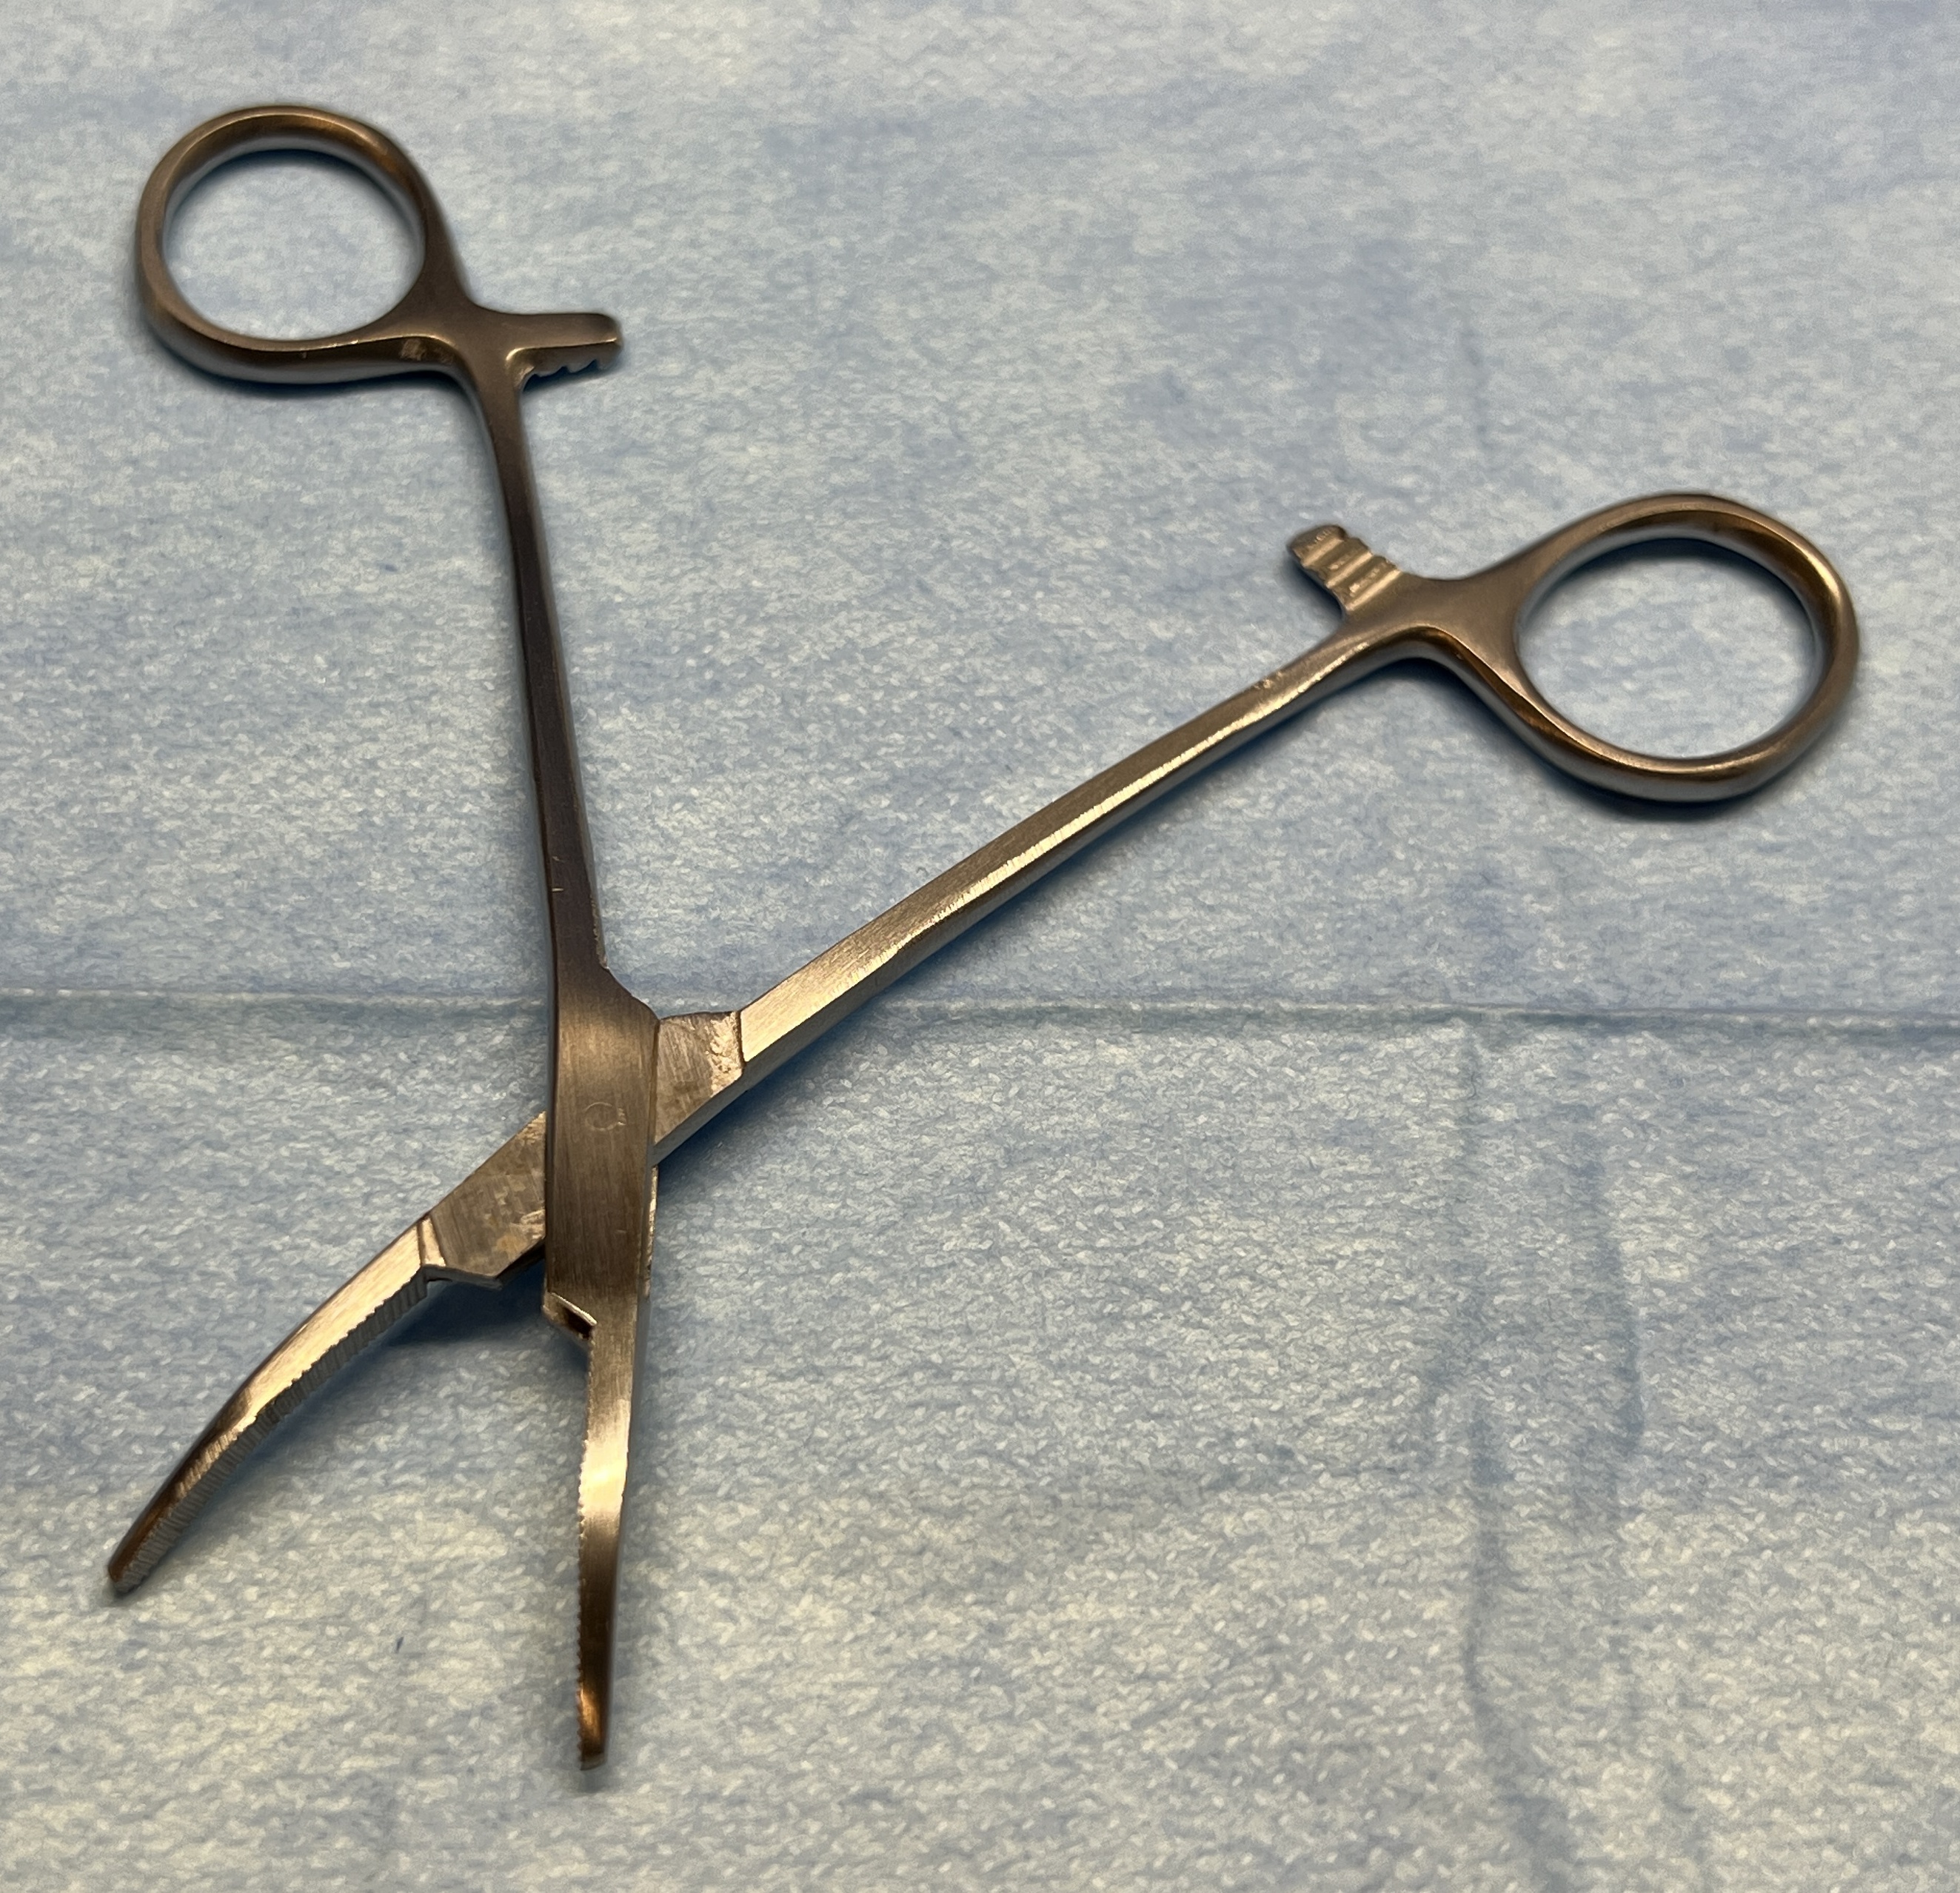
Hinged instrument state: open